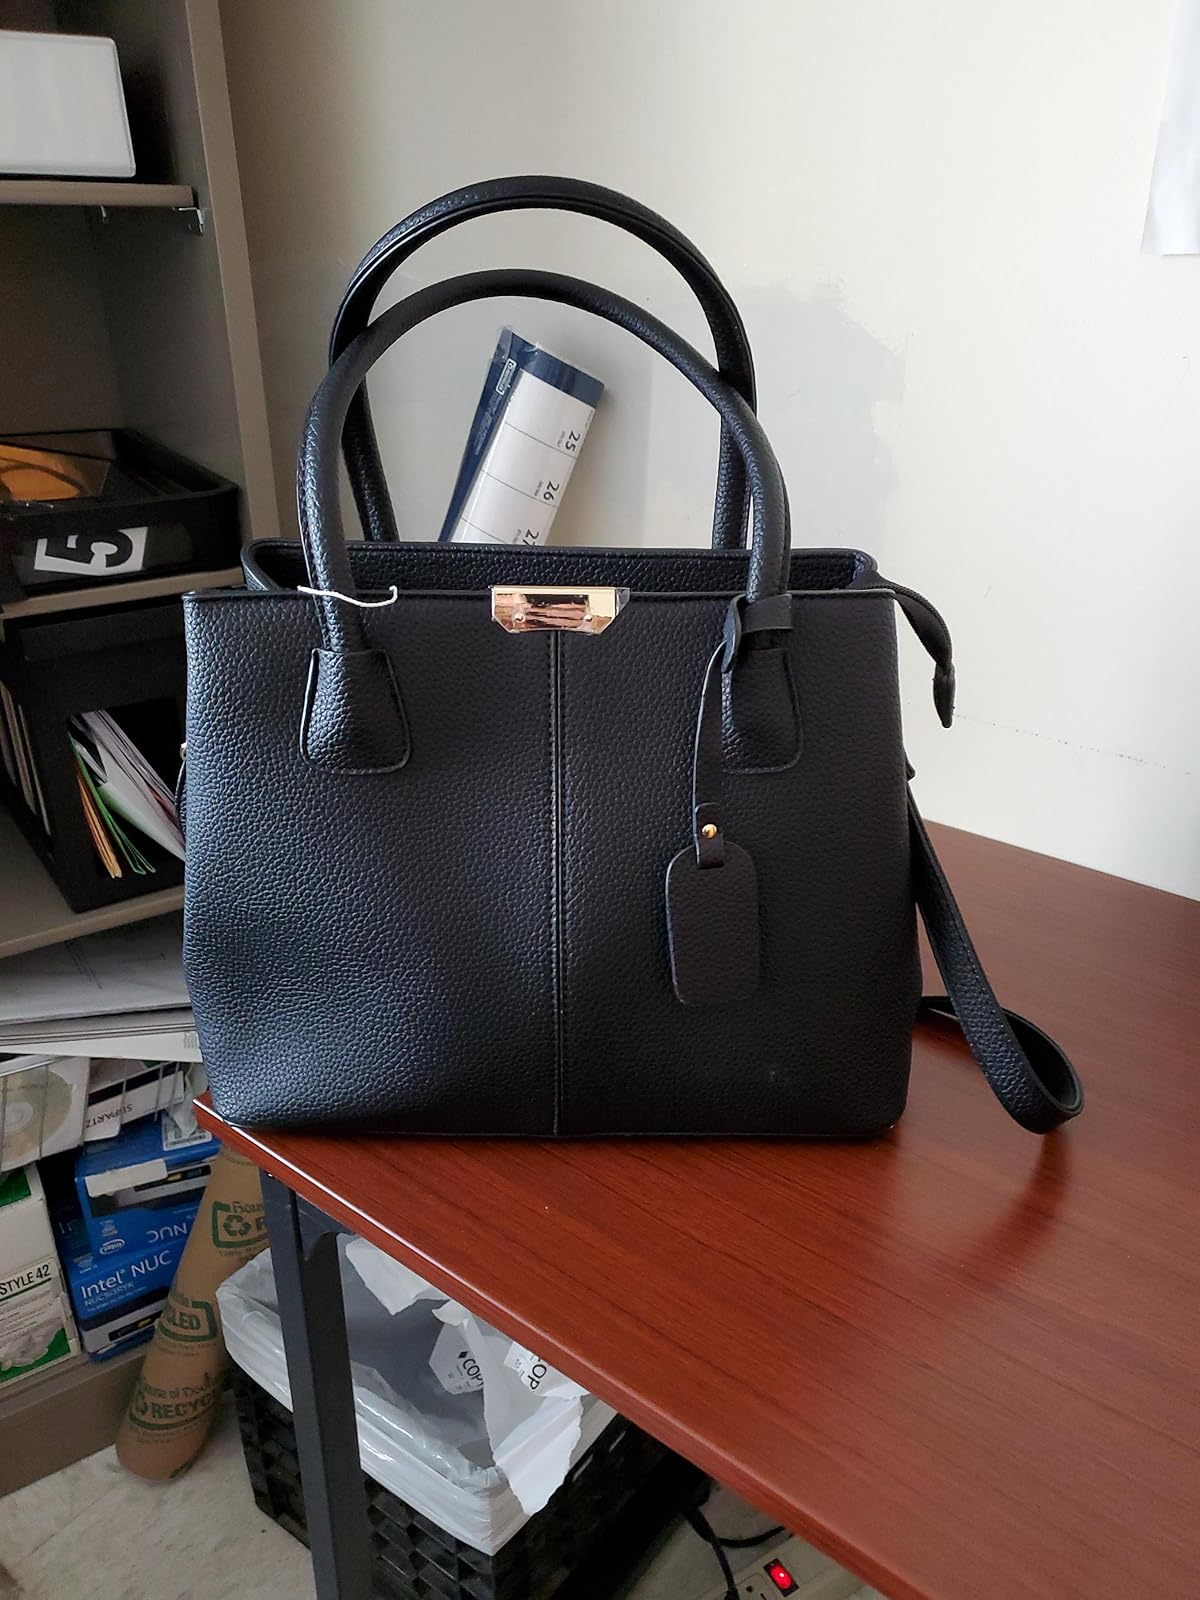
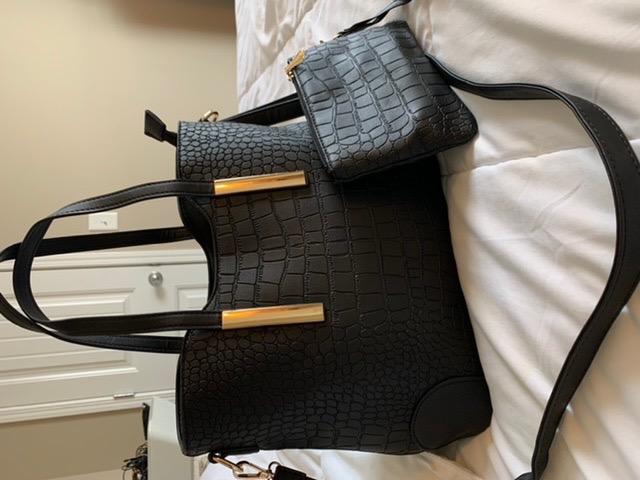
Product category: accessories_handbag
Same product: no